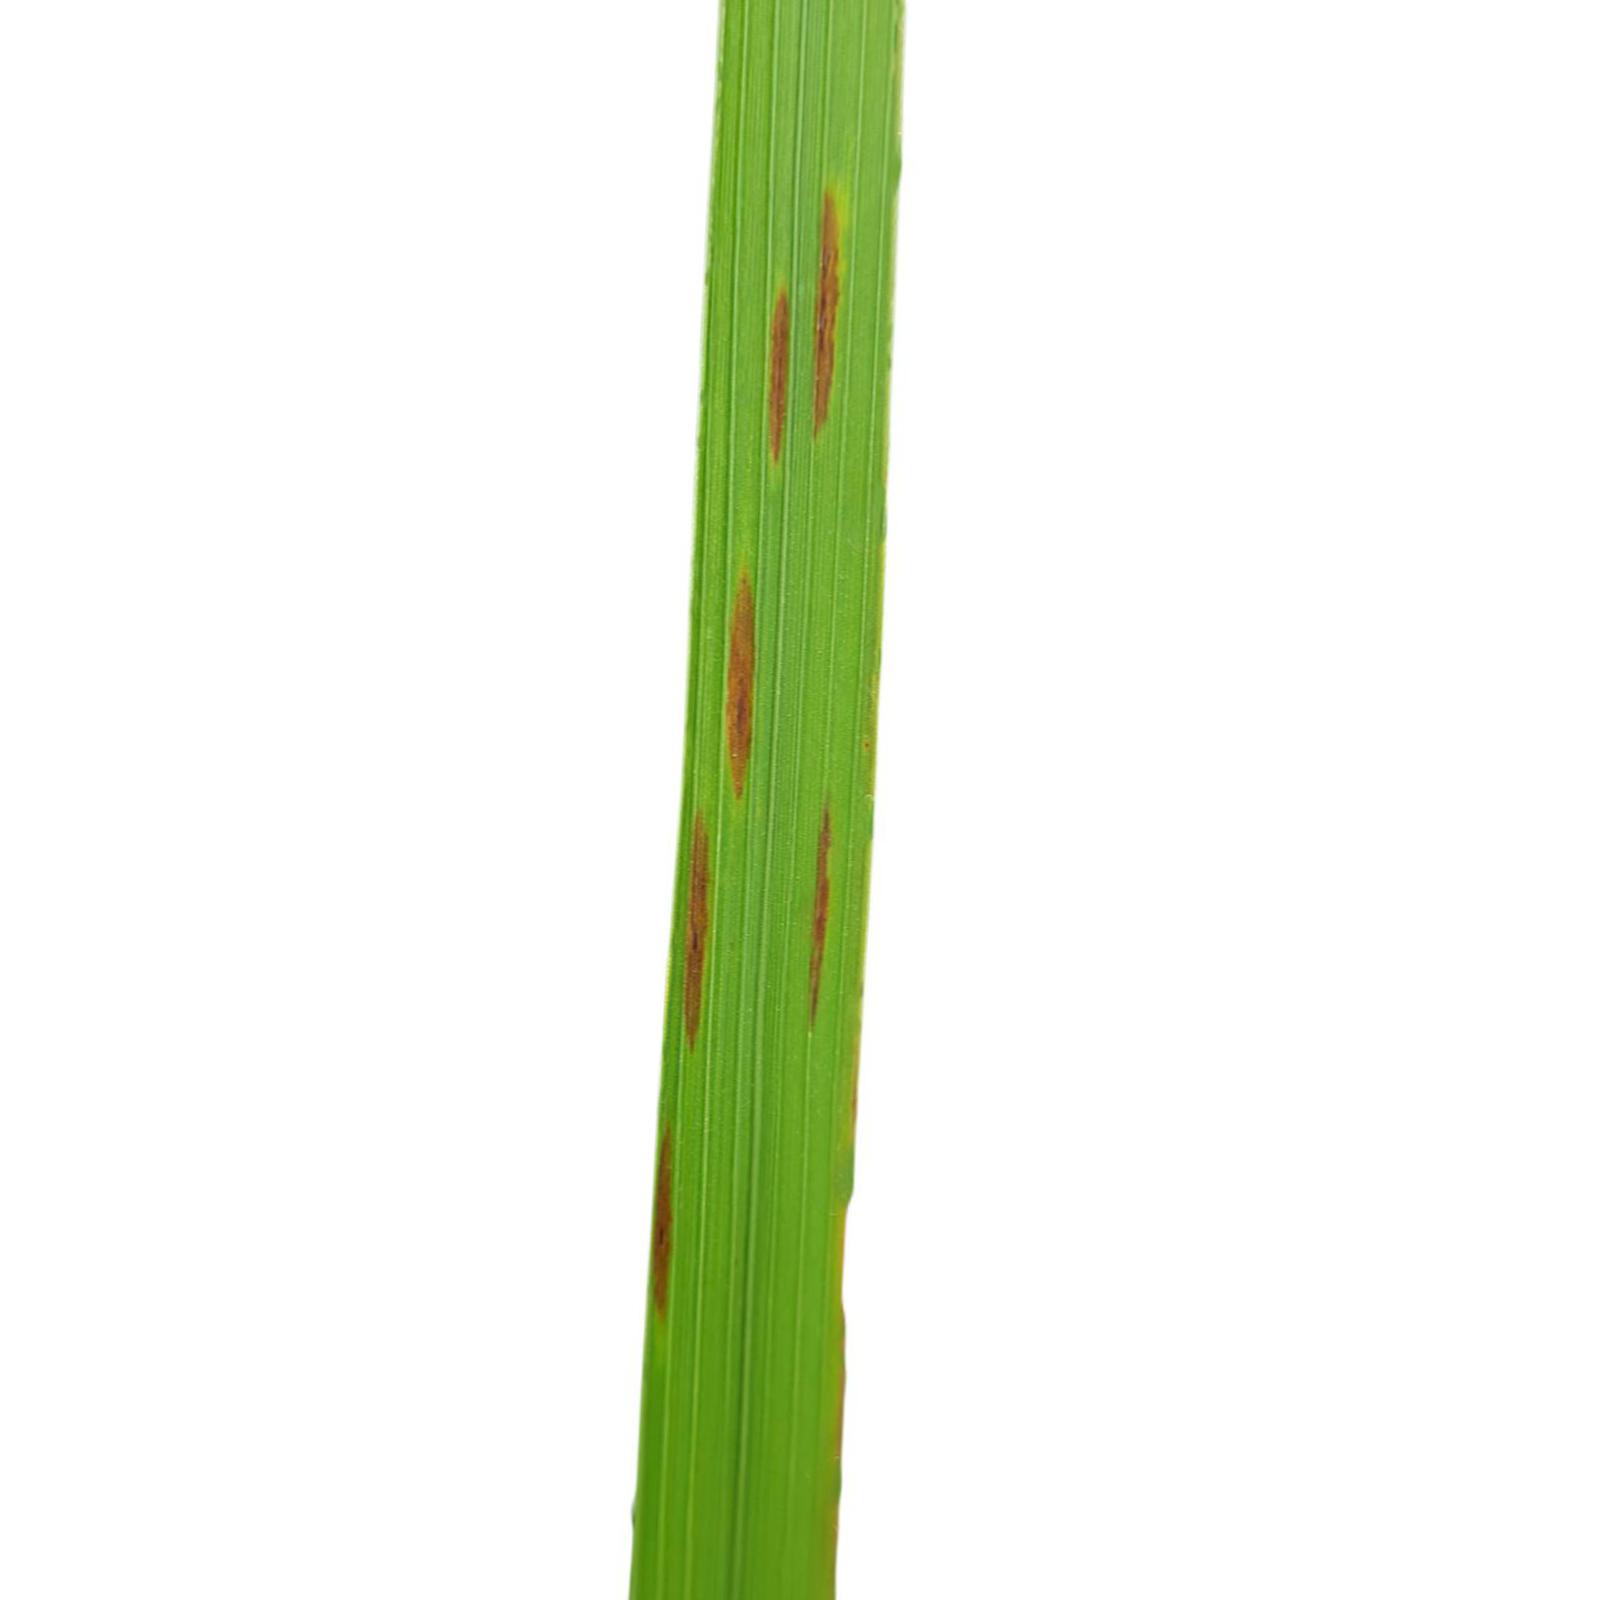
Nhãn: Bệnh Gạch Nâu ( Narrow Brown Spot )